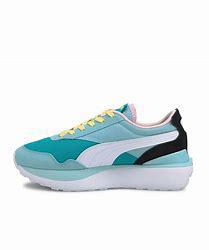
Brand: Puma
Model: Cruise Rider